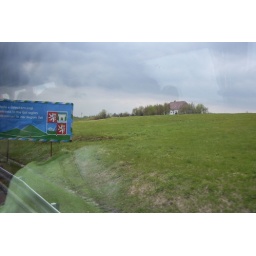
No idea what the sign says but thought it was cool with the house in the background.